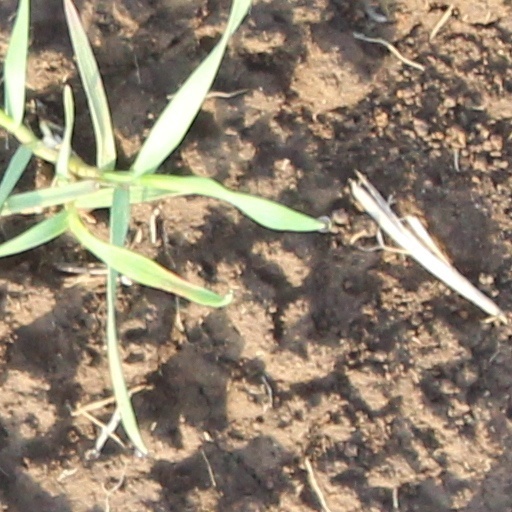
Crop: wheat